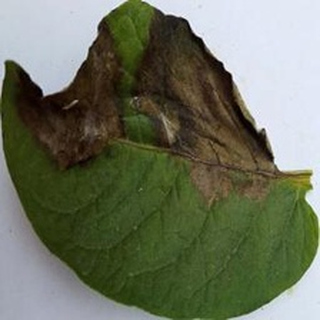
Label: potato_late_blight